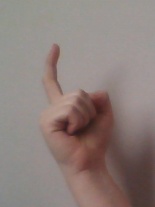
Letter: ra